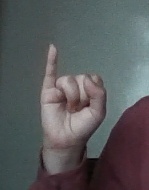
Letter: meem